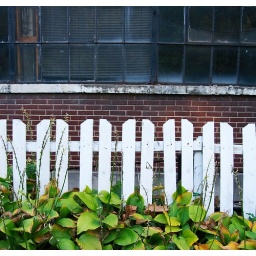
I love this white picket fence in front of this old factory.